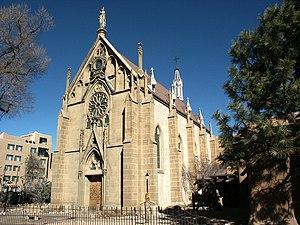
La chapelle de Lorette, Loretto chapel en anglais, est une chapelle située à Santa Fé au Nouveau-Mexique qui est connue pour son escalier en colimaçon, un remarquable travail de charpenterie.